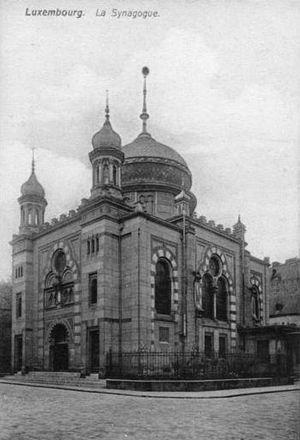
La synagogue de Luxembourg est un monument religieux de la capitale du Luxembourg.